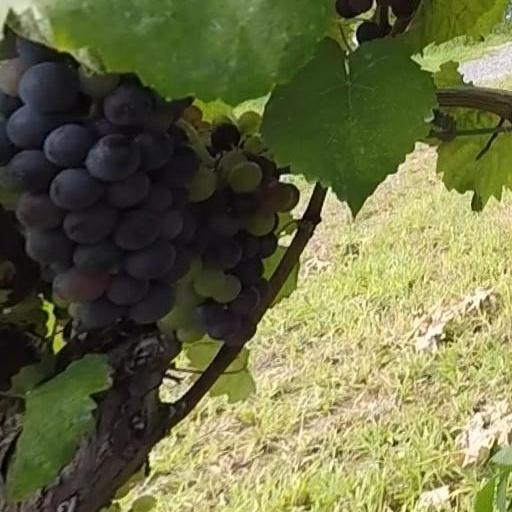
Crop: grape